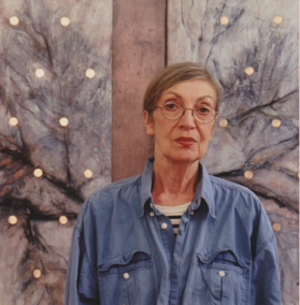
Brigitta Malche est une artiste austro-suisse née le 12 mars 1938 à Linz qui possède un double droit de cité, à Zurich et à Vilters-Wangs. Outre la peinture sur toile, elle signe de nombreux autres types d'œuvres, notamment des installations son et lumière ainsi que des travaux dans le domaine « Art et Architecture ».